Nias Basin

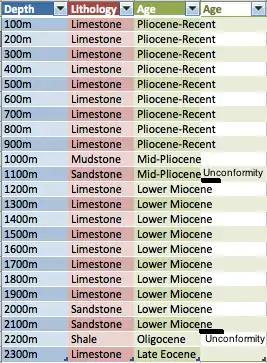
Stratigraphy of Nias Basin

The lowest and oldest sequence consists of rocks that date to around the late Eocene. These rocks include pyritic shales, dolomitic limestones, and calcareous mudstones. Above these rocks lie various volcanoclastic sandstones and claystones from the early Oligocene.